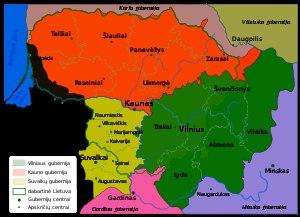
L'histoire de la Lituanie commence véritablement avec l'unification des tribus lituaniennes de religion balte par Mindaugas, au milieu du XIIIᵉ siècle, en vue de lutter contre les chevaliers teutoniques et les chevaliers porte-glaives venus les christianiser par la force. À partir du règne de Vytenis, qui débute vers 1290, et jusqu'au début du XVᵉ siècle, le grand-duché de Lituanie profite de la dislocation de la Rus' de Kiev et de l'affaiblissement de la Horde d'or tatare pour réunir sous son sceptre les petites principautés slaves du bassin du Dniepr, s'étendant jusqu'au Dniestr et à la mer Noire, atteinte en 1412. Pendant ce temps la foi balte recule au profit du catholicisme ou de l'orthodoxie.